Adrian Beverland

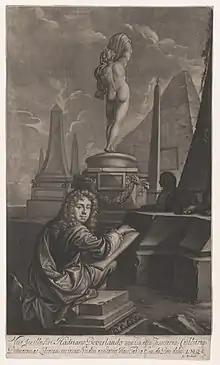
Hadriaan Beverland ca. 1687 by Isaac Beckett (after Simon du Bois).

In 1663 Beverland was registered at the Latin School of Middelburg. In July 1669 he was registered at the University of Franeker. He also studied at the universities of Leiden and Utrecht in the decade that followed and spent a year at the University of Oxford in 1672, a move that was partly inspired by (the threat of) war in the Dutch Republic. During his studies, Beverland befriended other humanist scholars: Jacob de Goyer, Nicolaas Heinsius, Jacobus Gronovius, Johann Georg Graevius, and Isaac Vossius. He earned a doctorate in law at the University of Utrecht in 1677.